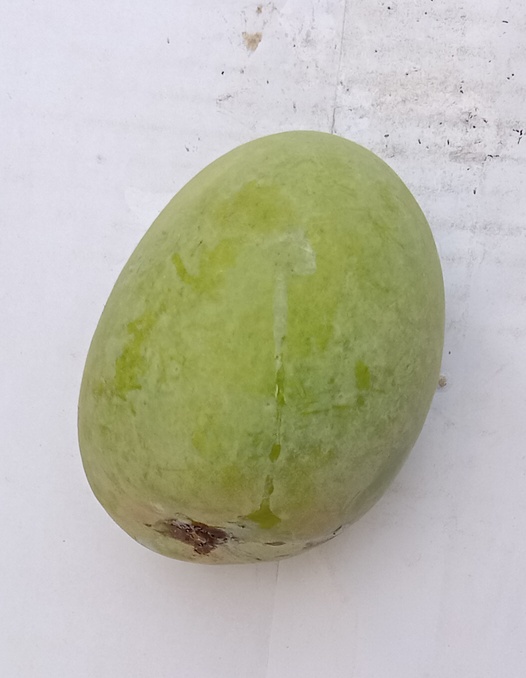
Mango variety: Anwar Ratool